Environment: real
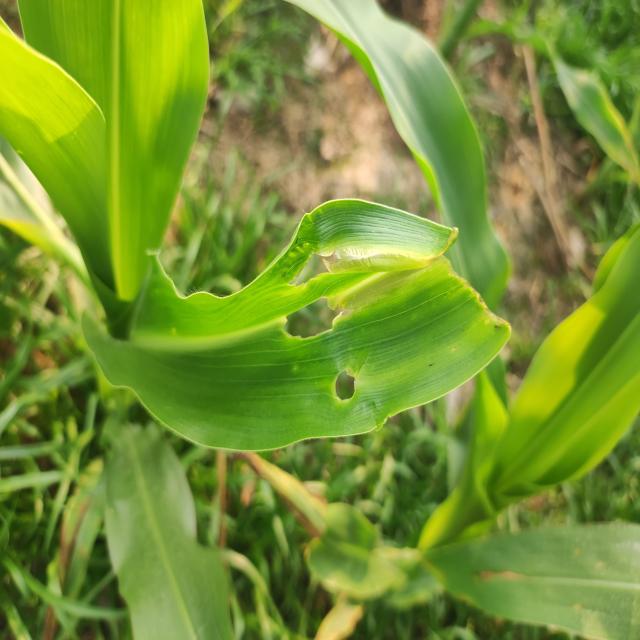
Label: fall_armyworm